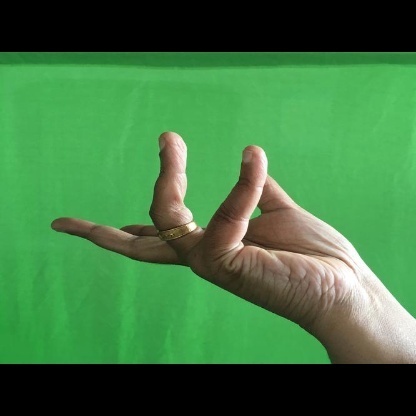
Mudra: Alapadmam